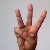
The image shows a hand gesture representing the letter 'W' in Indian Sign Language.